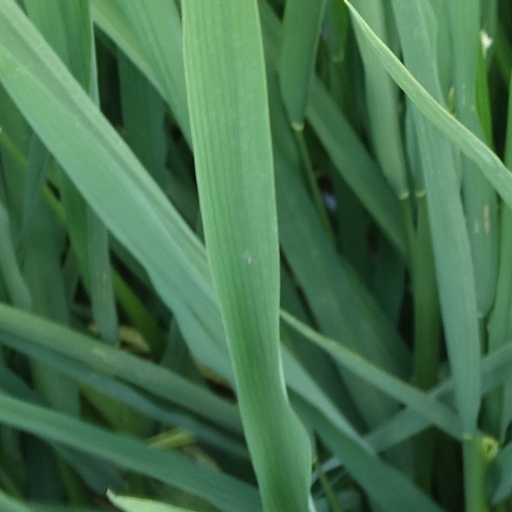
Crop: rice